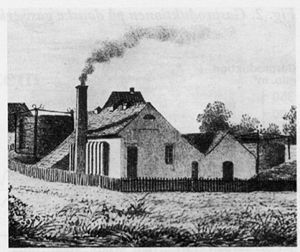
Bygas
Danmarks første gasværk, der blev taget i brug i Odense i 1853
Danmarks første offentlige gasværk åbnet 1953, Sct. Jørgens Gade, Odense
Bygas er en betegnelse for visse gastyper, der fremstilles på offentlige gasværker og distribueres gennem gasledninger til forbrugere i byområder. Bygas er i tidens løb blevet brugt til belysning, senere til madlavning, rumopvarmning mm.